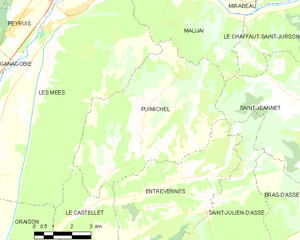
Carte des communes françaises: Puimichel
Puimichel est une commune française, située dans le département des Alpes-de-Haute-Provence en région Provence-Alpes-Côte d'Azur.